Battle of Fort Cumberland (1776)

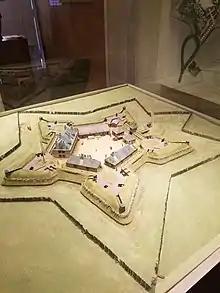
Fort Cumberland

The fort's defenders, the Royal Fencible American Regiment led by Joseph Goreham, a veteran of the French and Indian War, successfully repelled several attempts by Eddy's militia to storm the fort, and the siege was ultimately relieved when the RFA plus marine reinforcements drove off the besiegers on November 29. In retaliation for the role of locals who supported the siege, numerous homes and farms were destroyed, and Patriot sympathizers were driven out of the area. The successful defense of Fort Cumberland preserved the territorial integrity of the British Maritime possessions, and Nova Scotia remained loyal throughout the war.